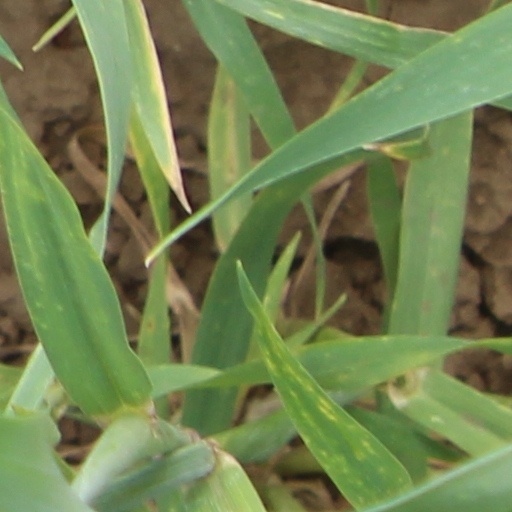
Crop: wheat